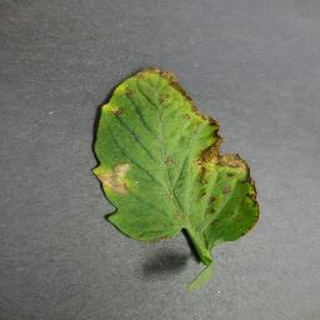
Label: tomato_bacterial_spot